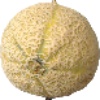
Label: Cantaloupe 2